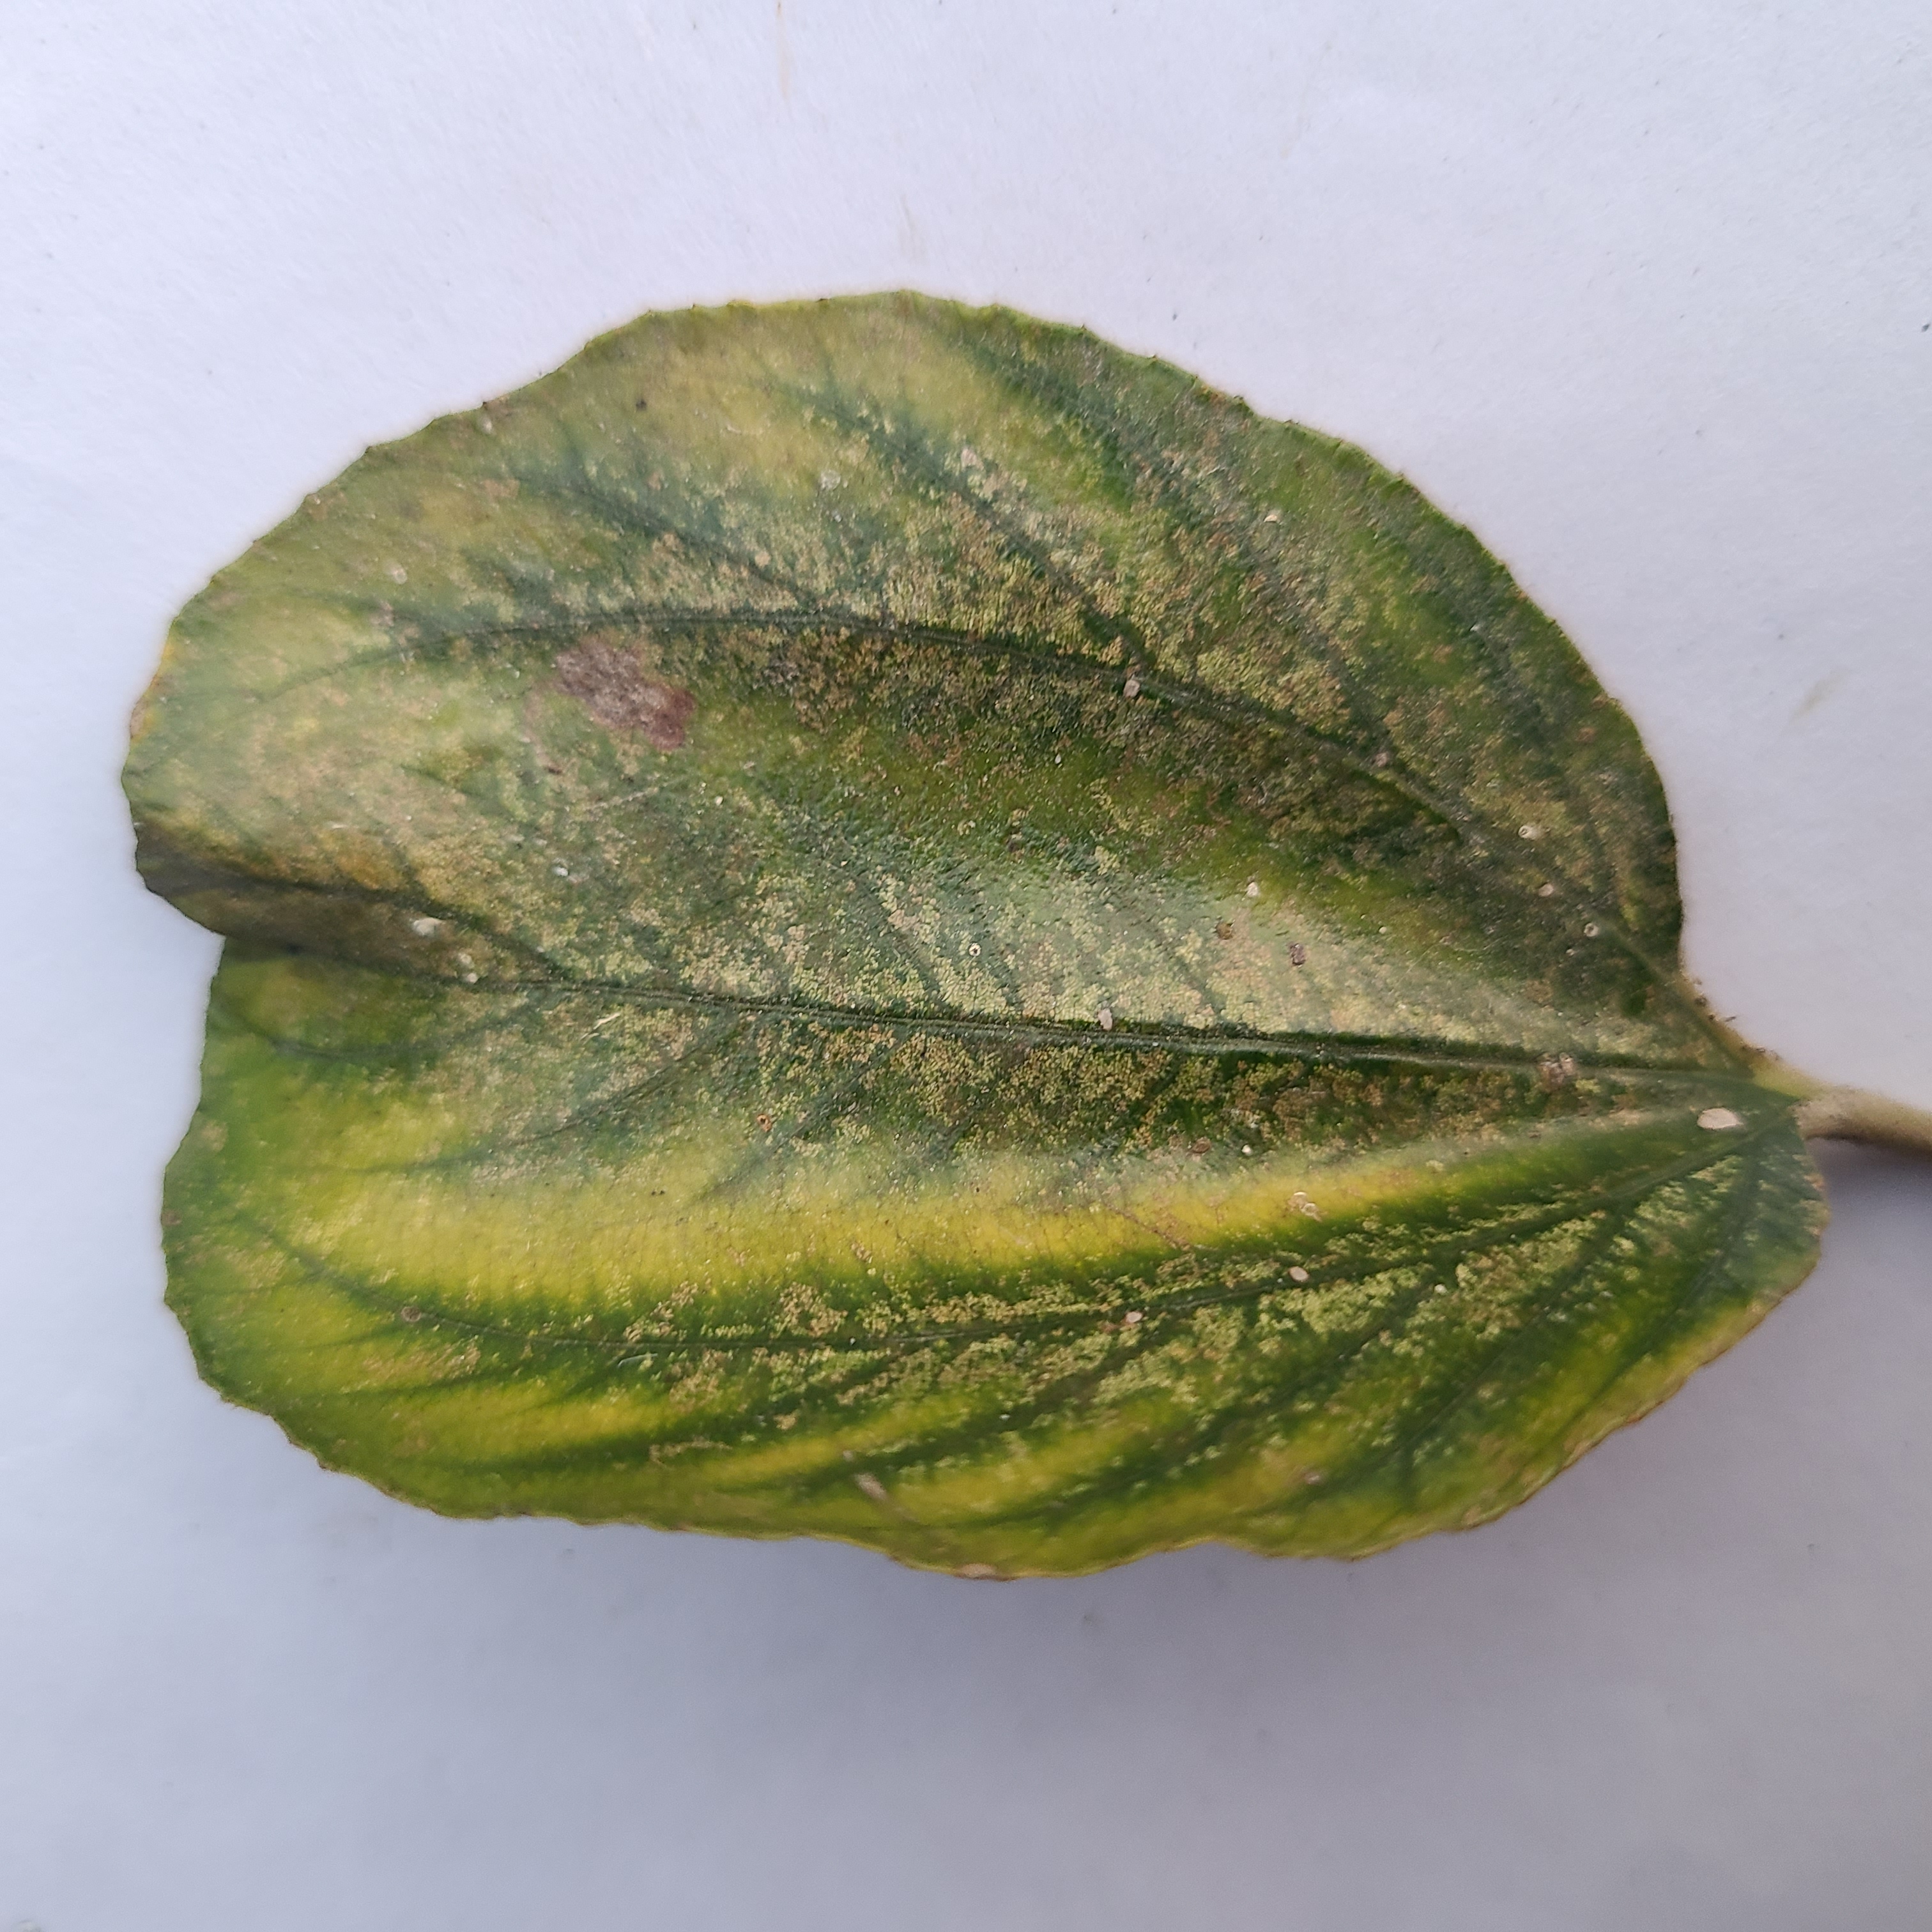
Label: Yellow